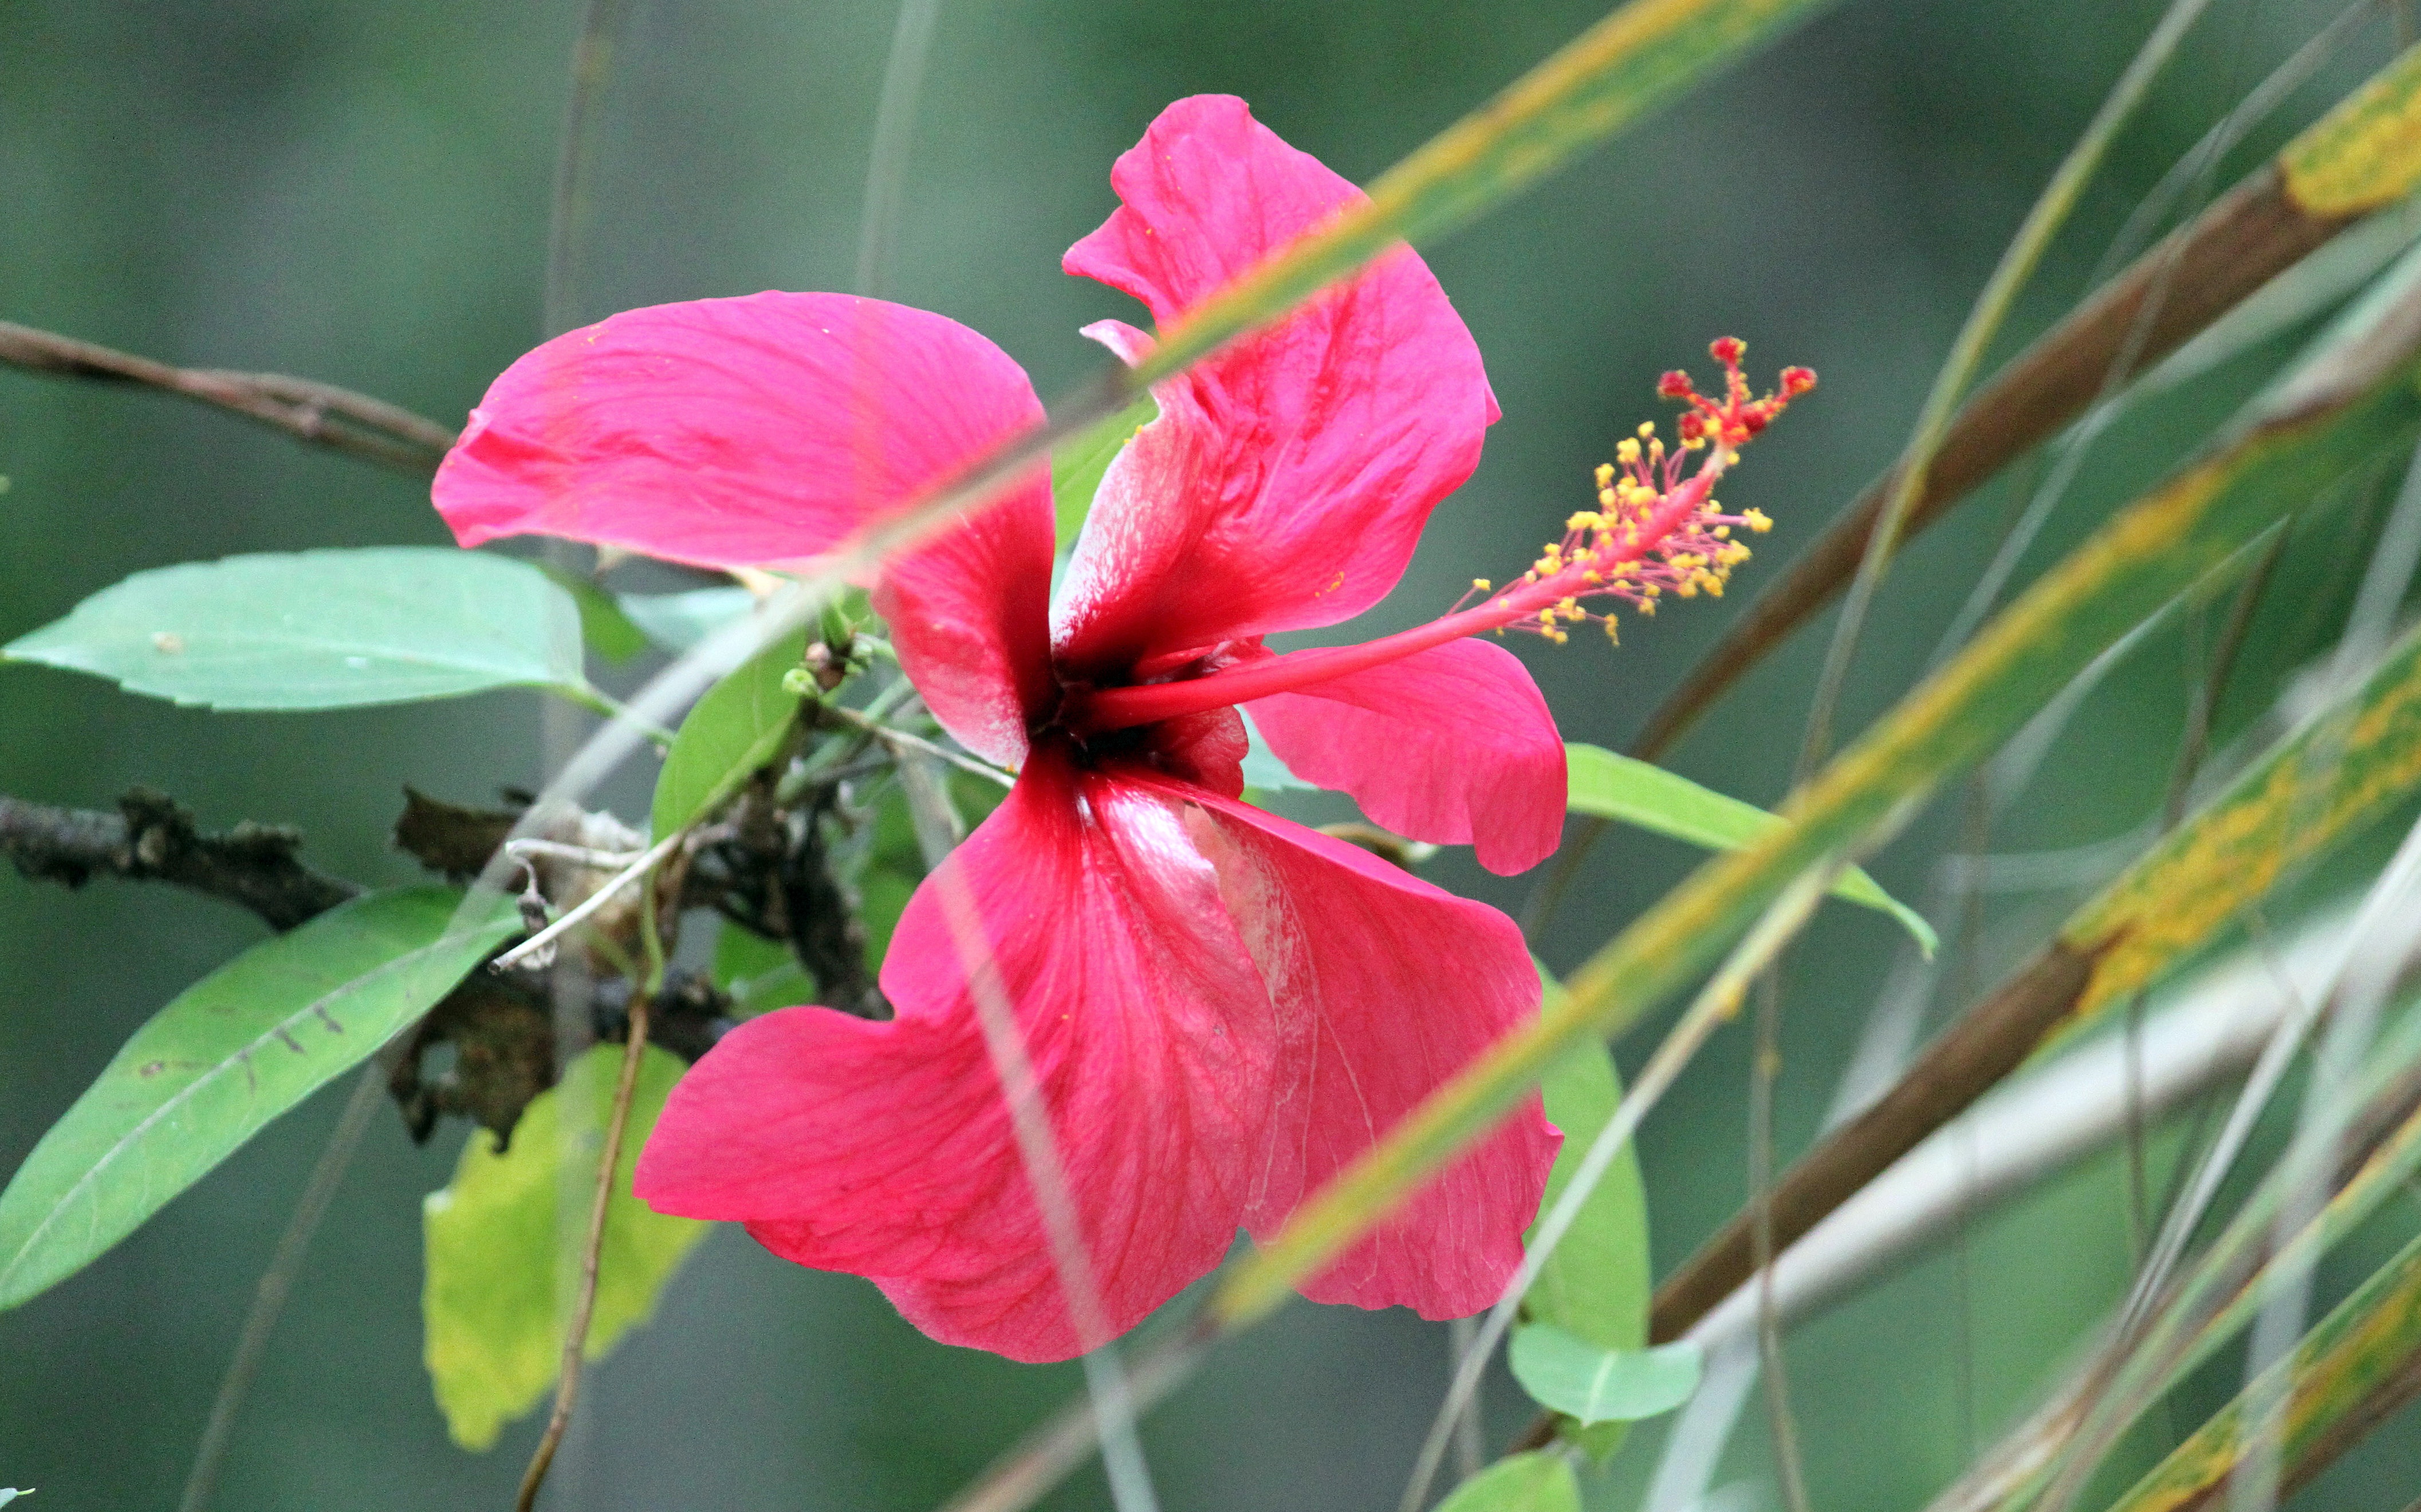
blossom, plant, leaf, flower, petal, bloom, red, botany, pink, close, flora, wildflower, shrub, hibiscus, macro photography, flowering plant, chinese hibiscus, canna lily, land plant, canna family